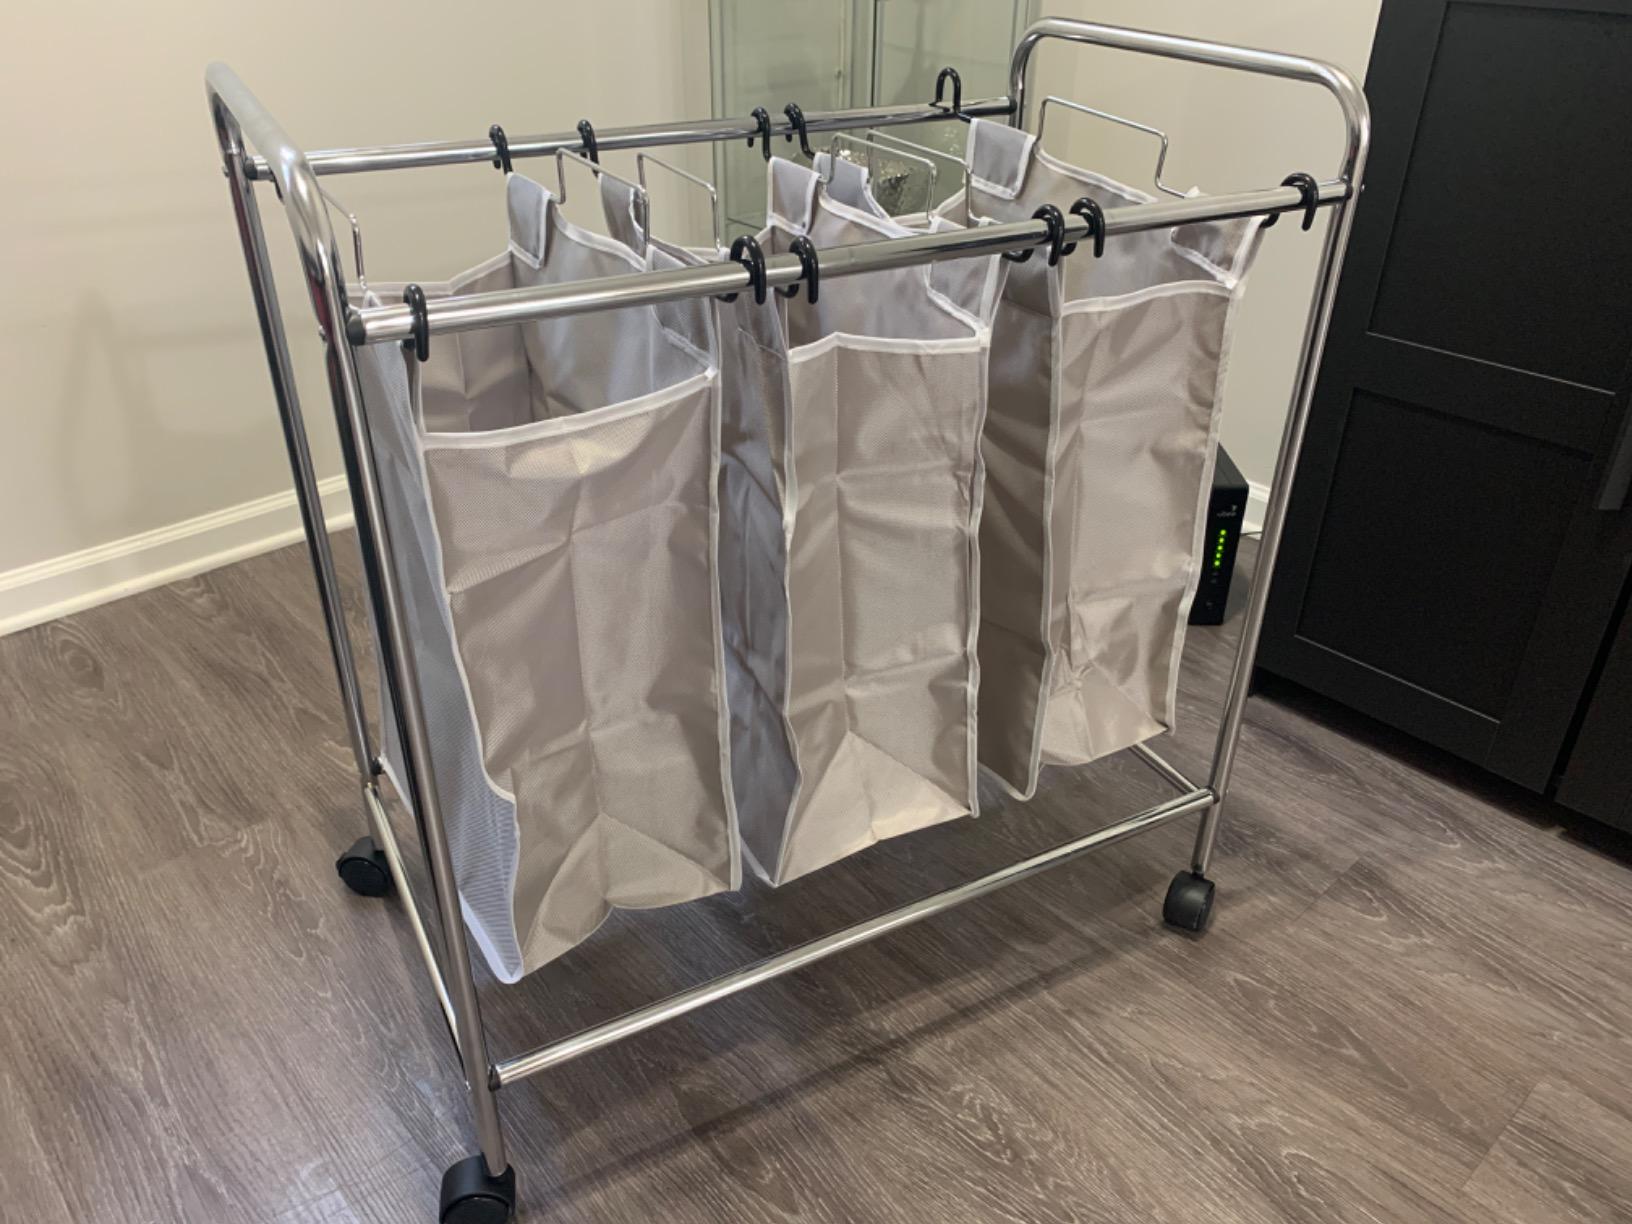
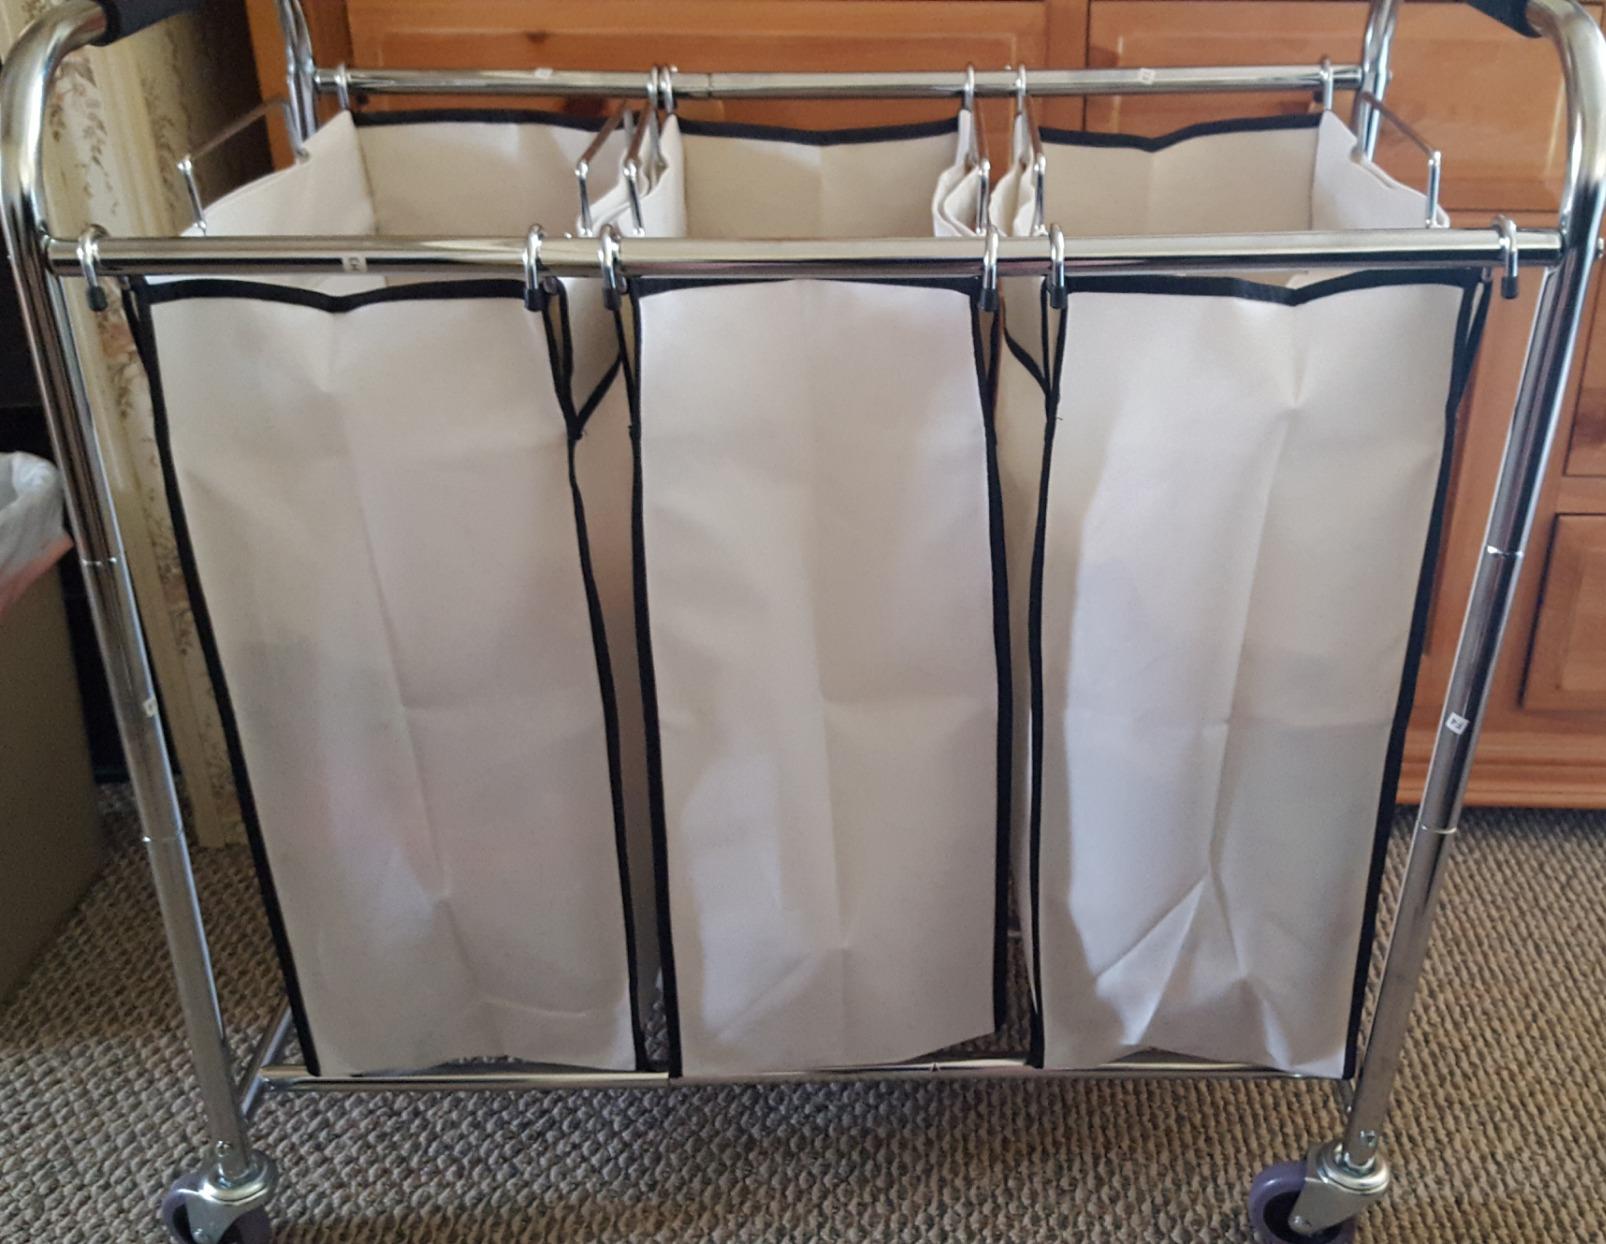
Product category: items_hamper
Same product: no